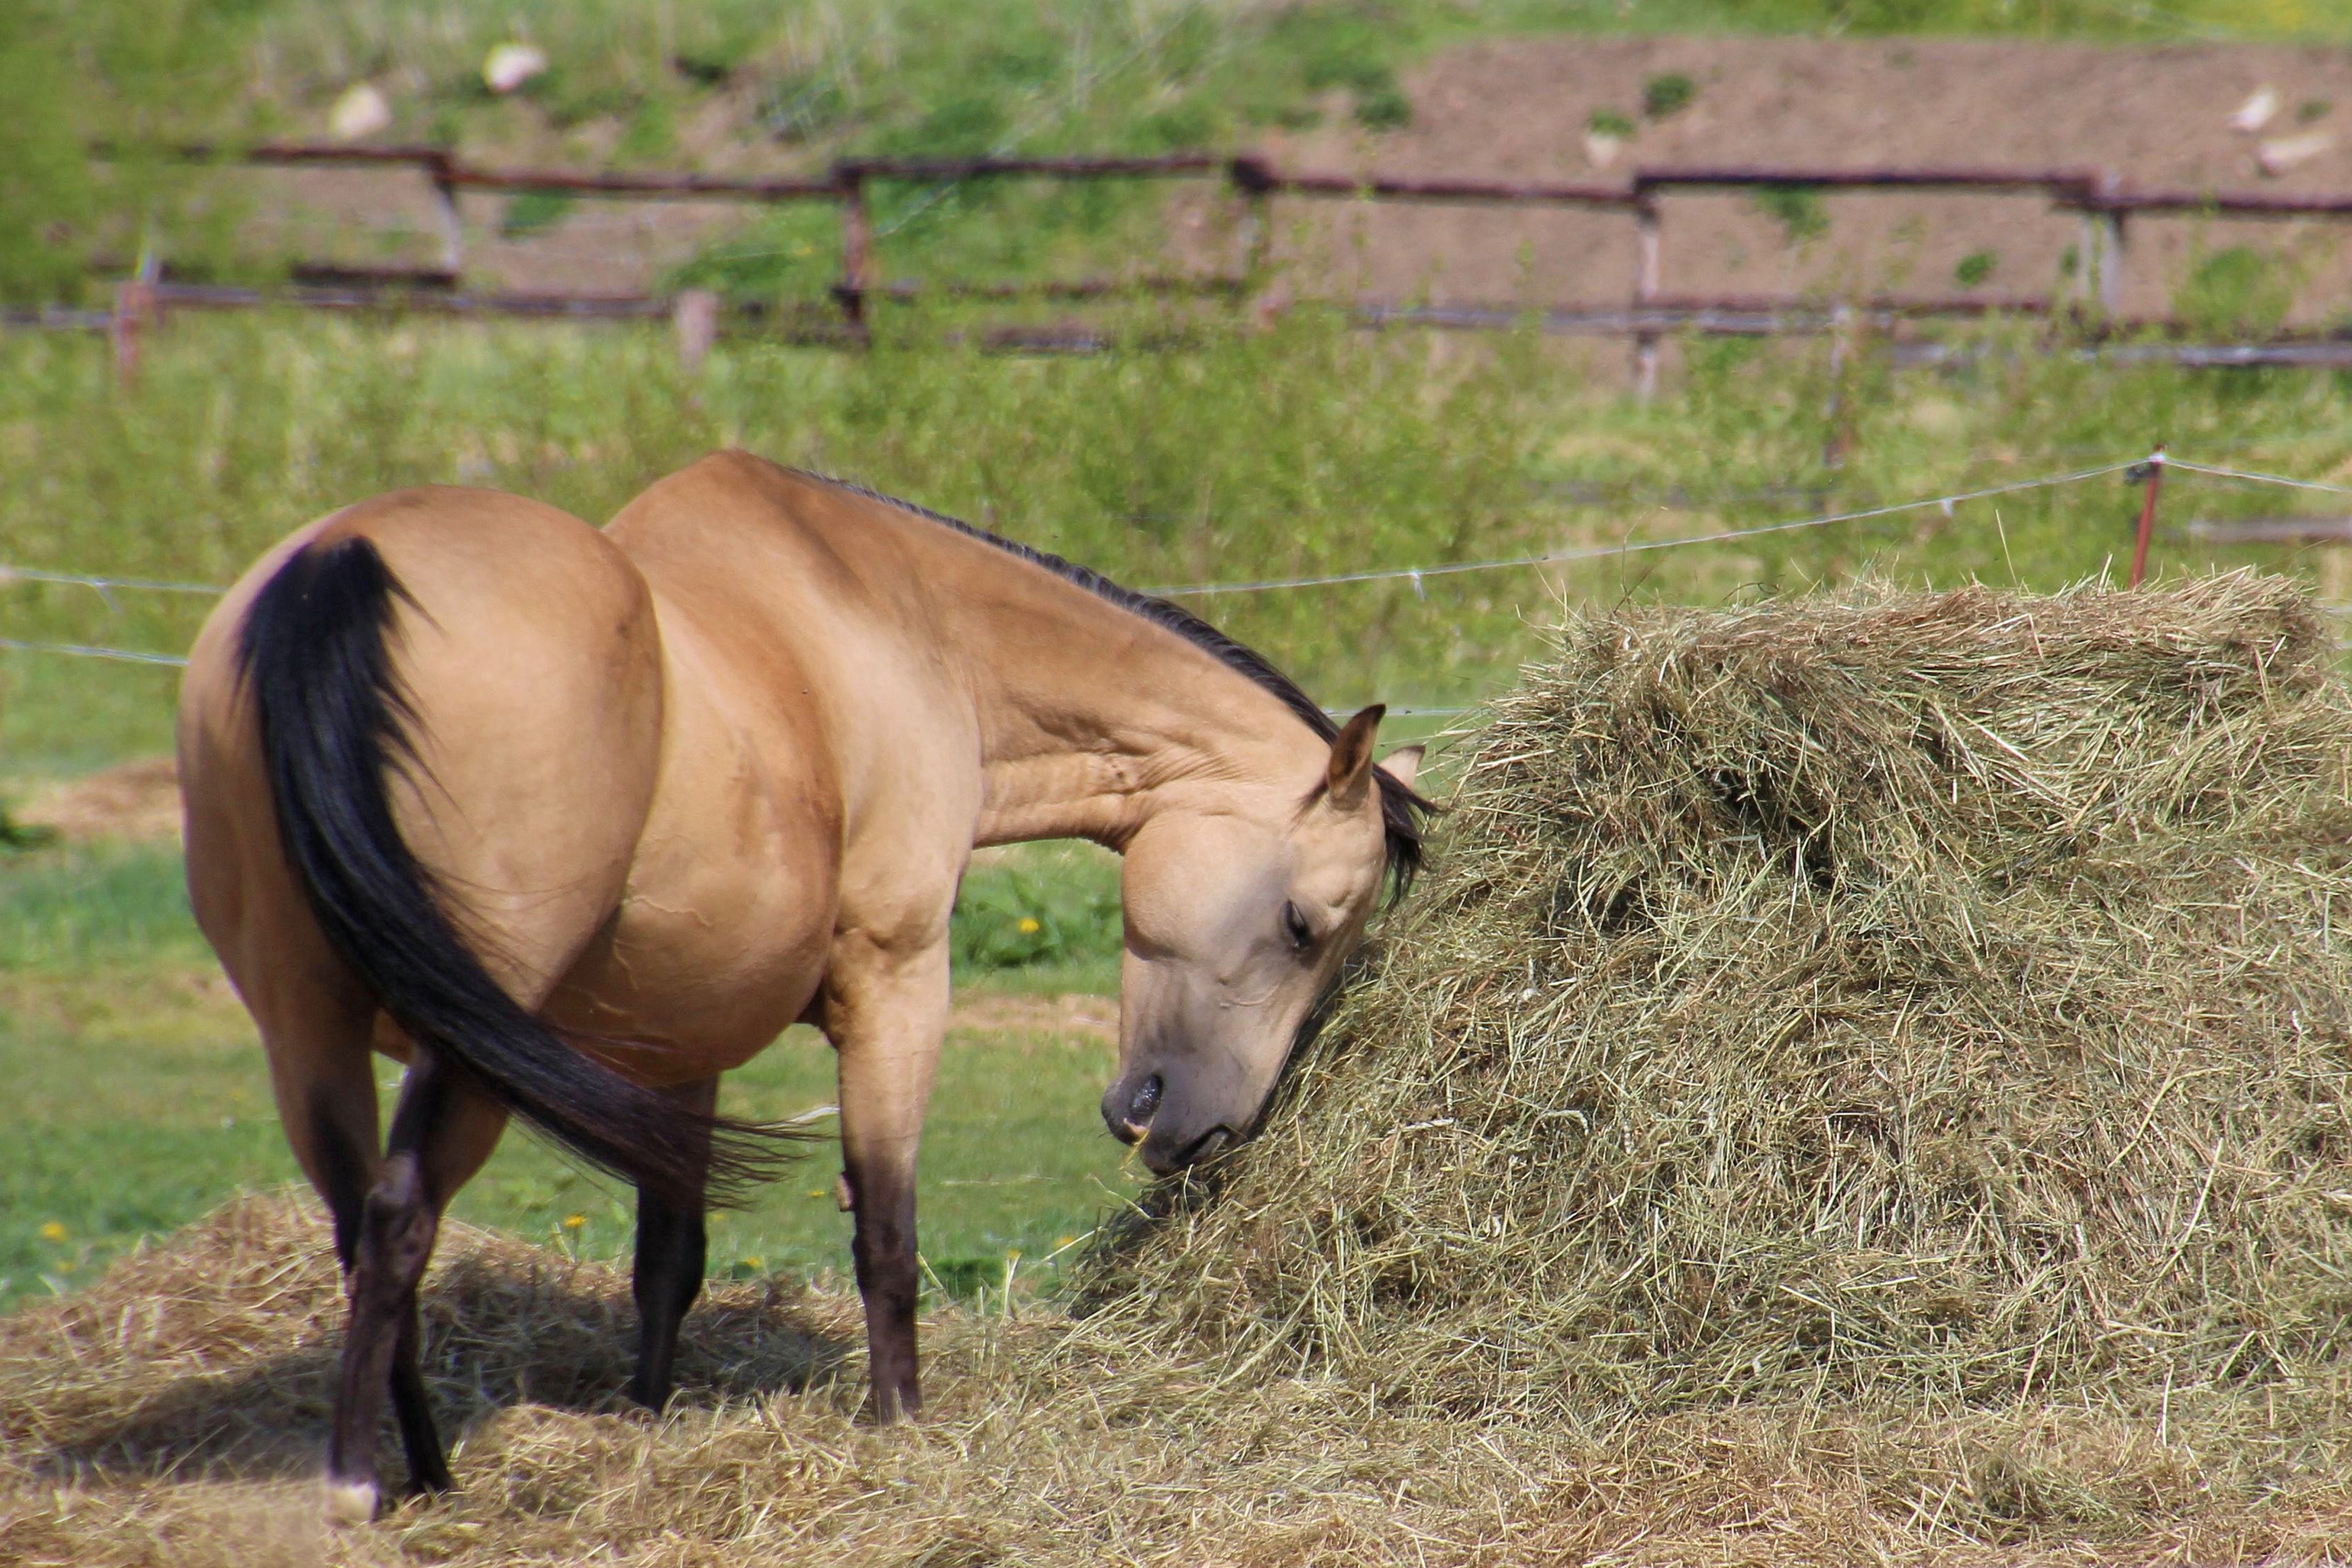
grass, hay, meadow, prairie, wildlife, herd, pasture, grazing, horse, mammal, stallion, mane, eat, fauna, grassland, vertebrate, mare, coupling, foal, colt, pack animal, horse like mammal, mustang horse